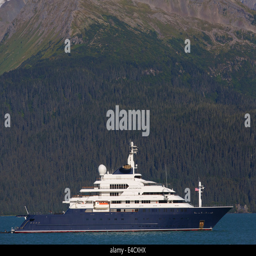
the yacht octopus owned by organization leader